Question: What color is the toilet?
Tambaya: Menene launin mazaunin ban ɗakin?
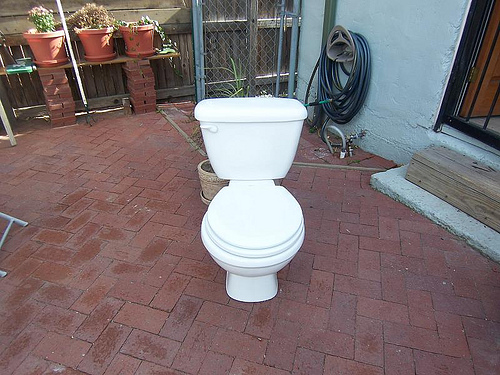
Answer: White.
Amsa: Fari.